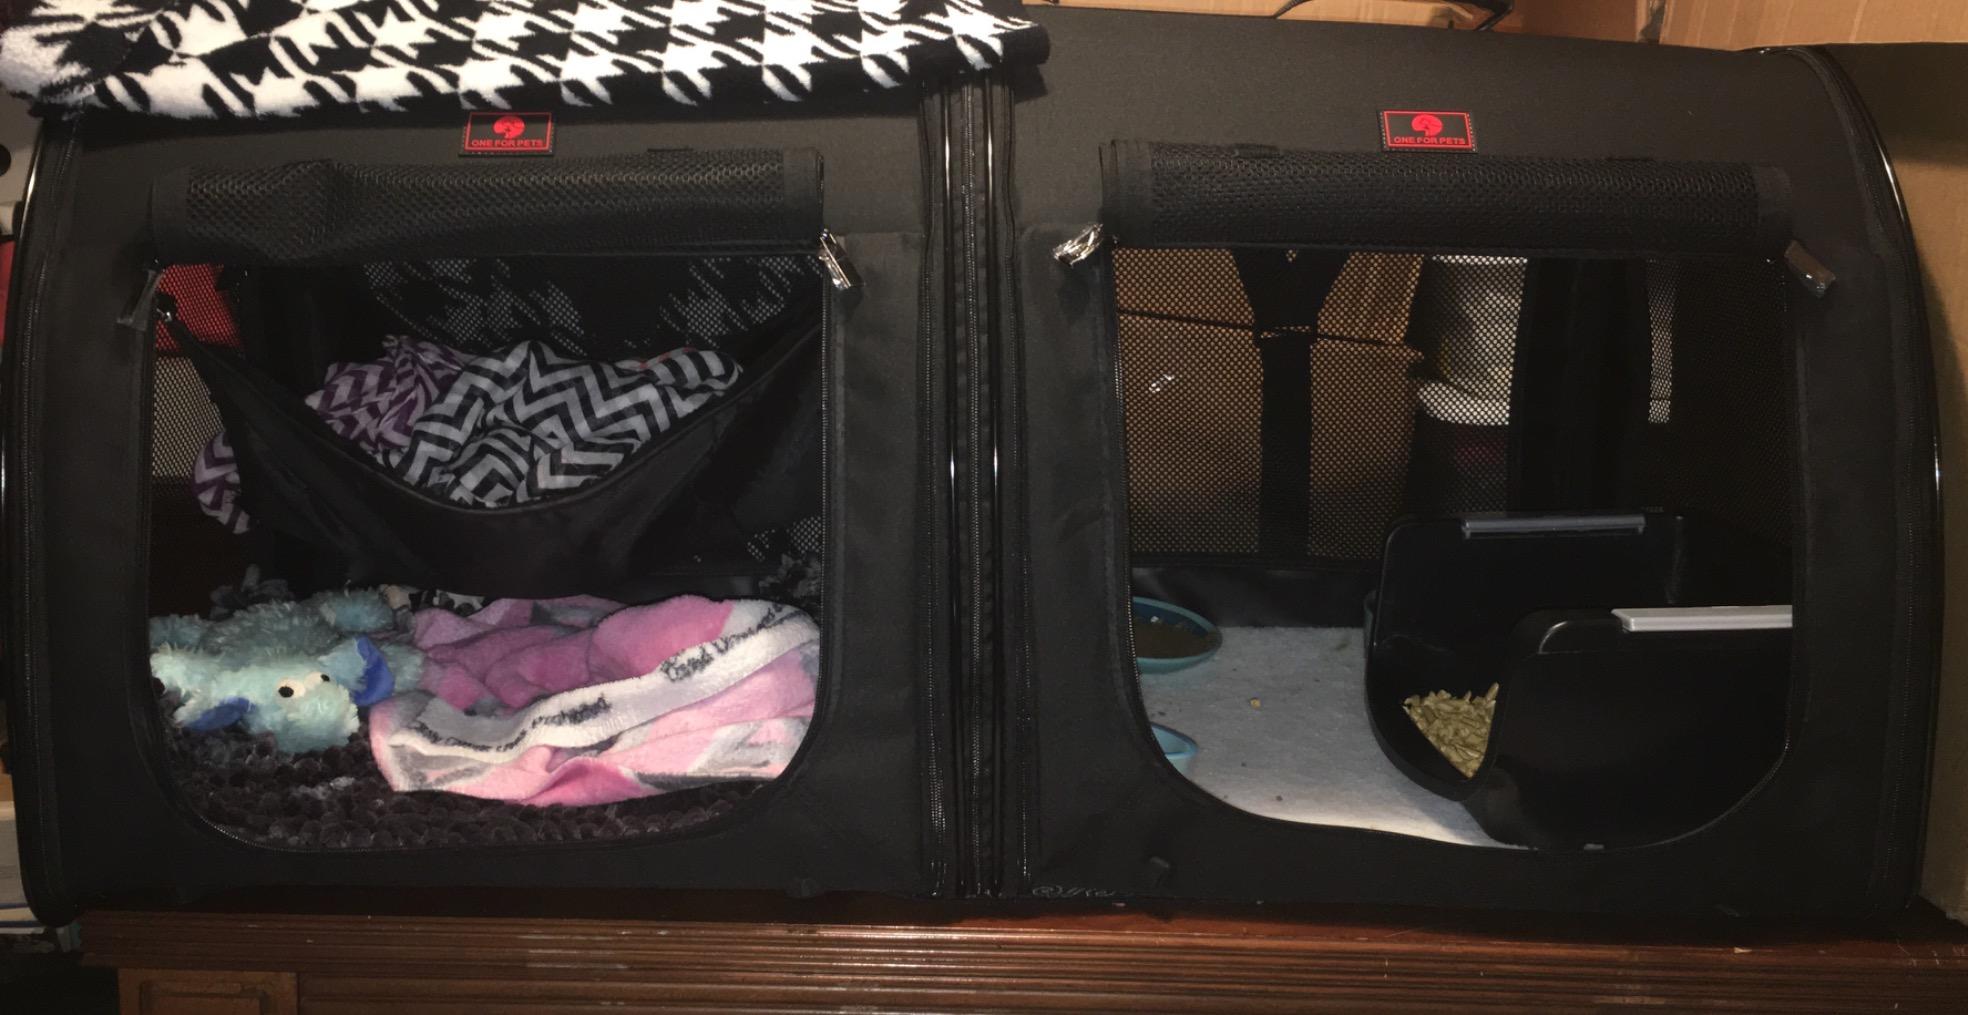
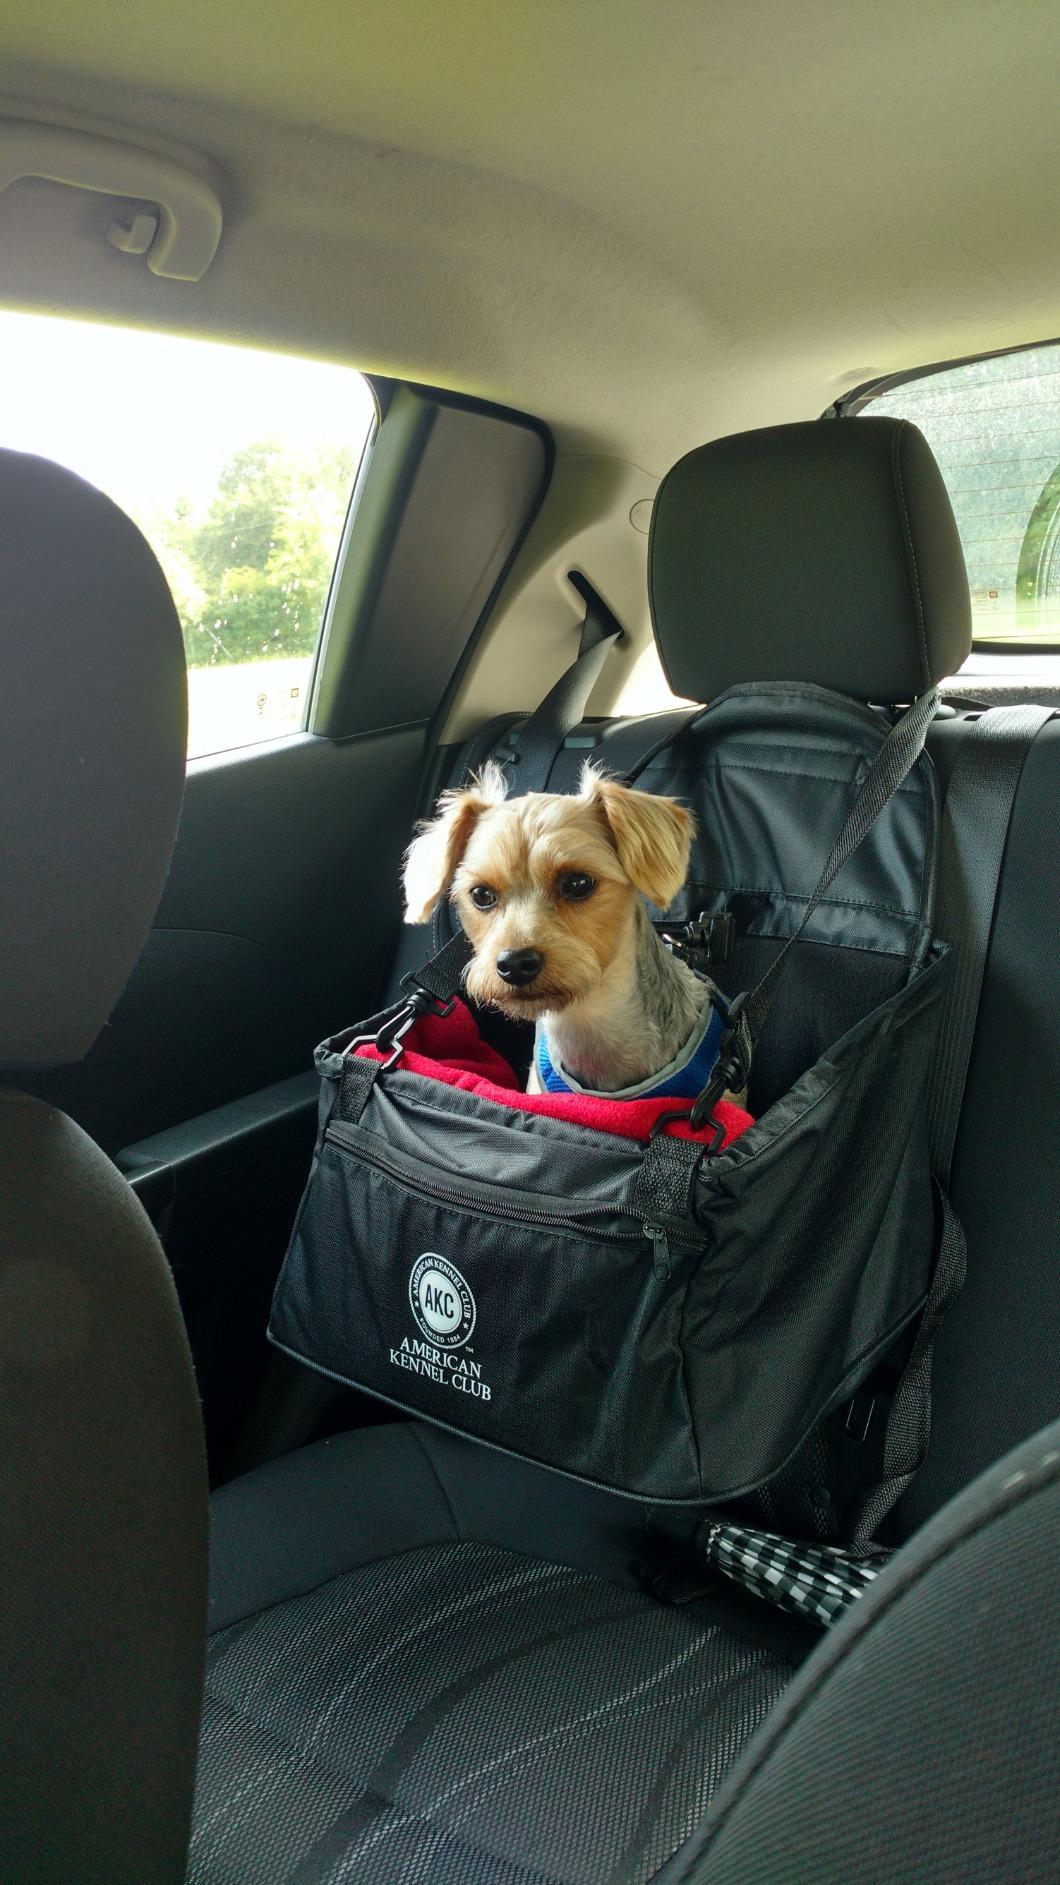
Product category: items_kennel
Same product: no